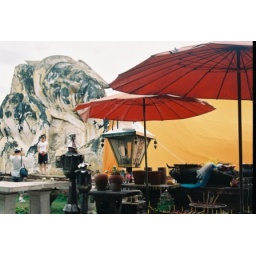
This photo gives you a better idea of the size of this Buddha. Note the person in the lower left standing in front.